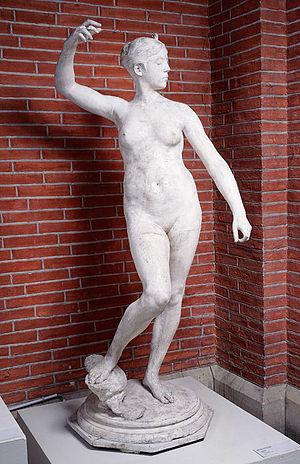
Marie-Hortense Fiquet, née à Saligney, en France, le 22 avril 1850 et morte le 3 mai 1922 à Paris, est une modèle française, connue pour avoir été mariée à Paul Cézanne et pour les quarante-cinq portraits, des huiles principalement, que le peintre réalisa entre 1869 et la fin des années 1890.